Nădlac sausage

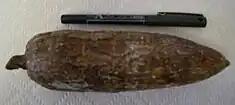
Nădlac sausage

Nădlac sausage is a traditional Romanian pork sausage from Nădlac in Arad County.